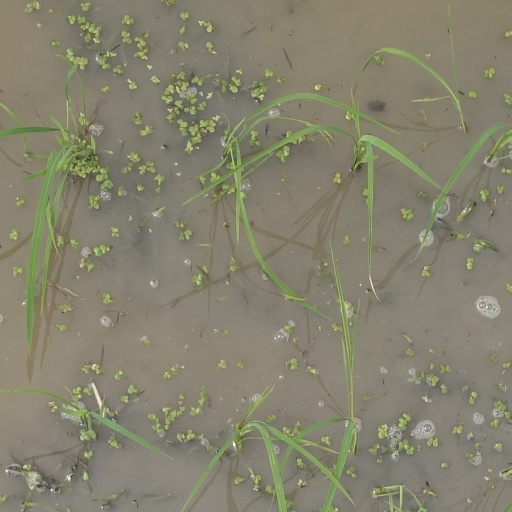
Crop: rice